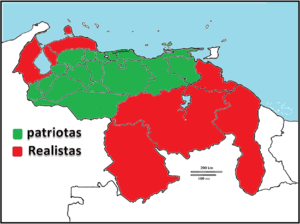
24 février - 31 mars : première expédition de Burckhardt en Nubie.